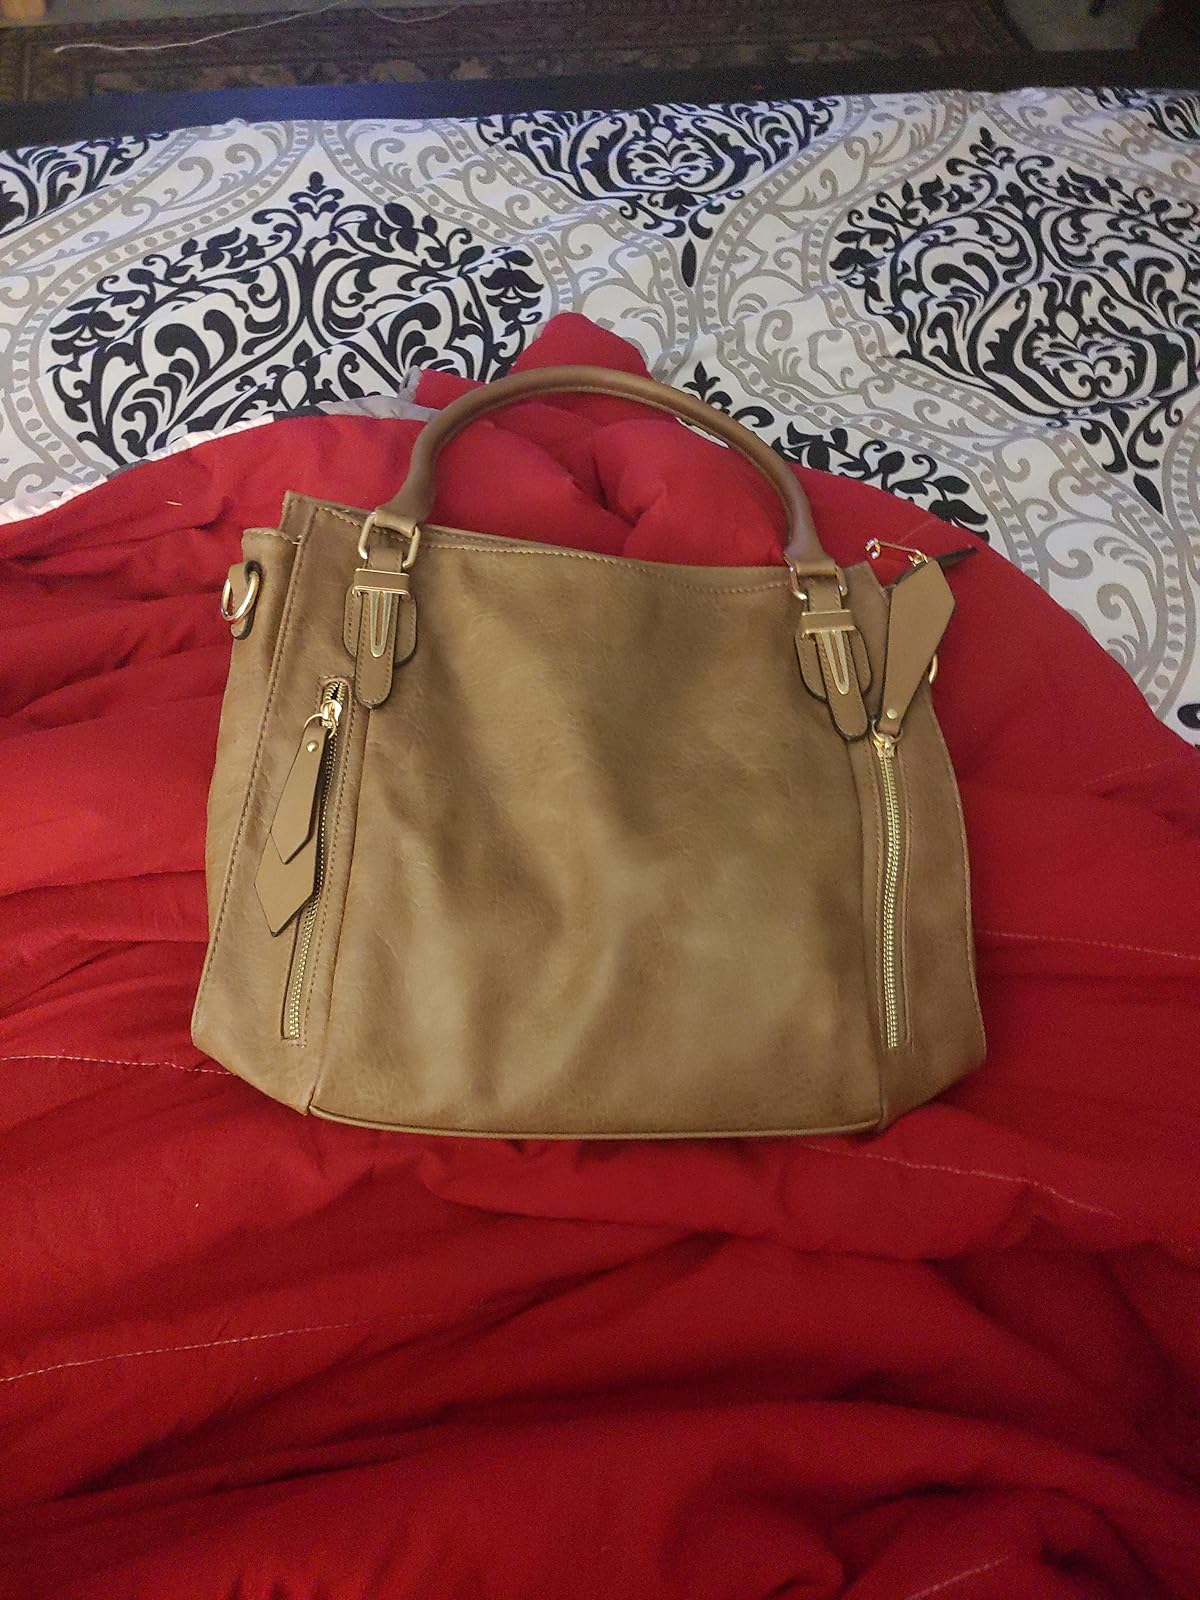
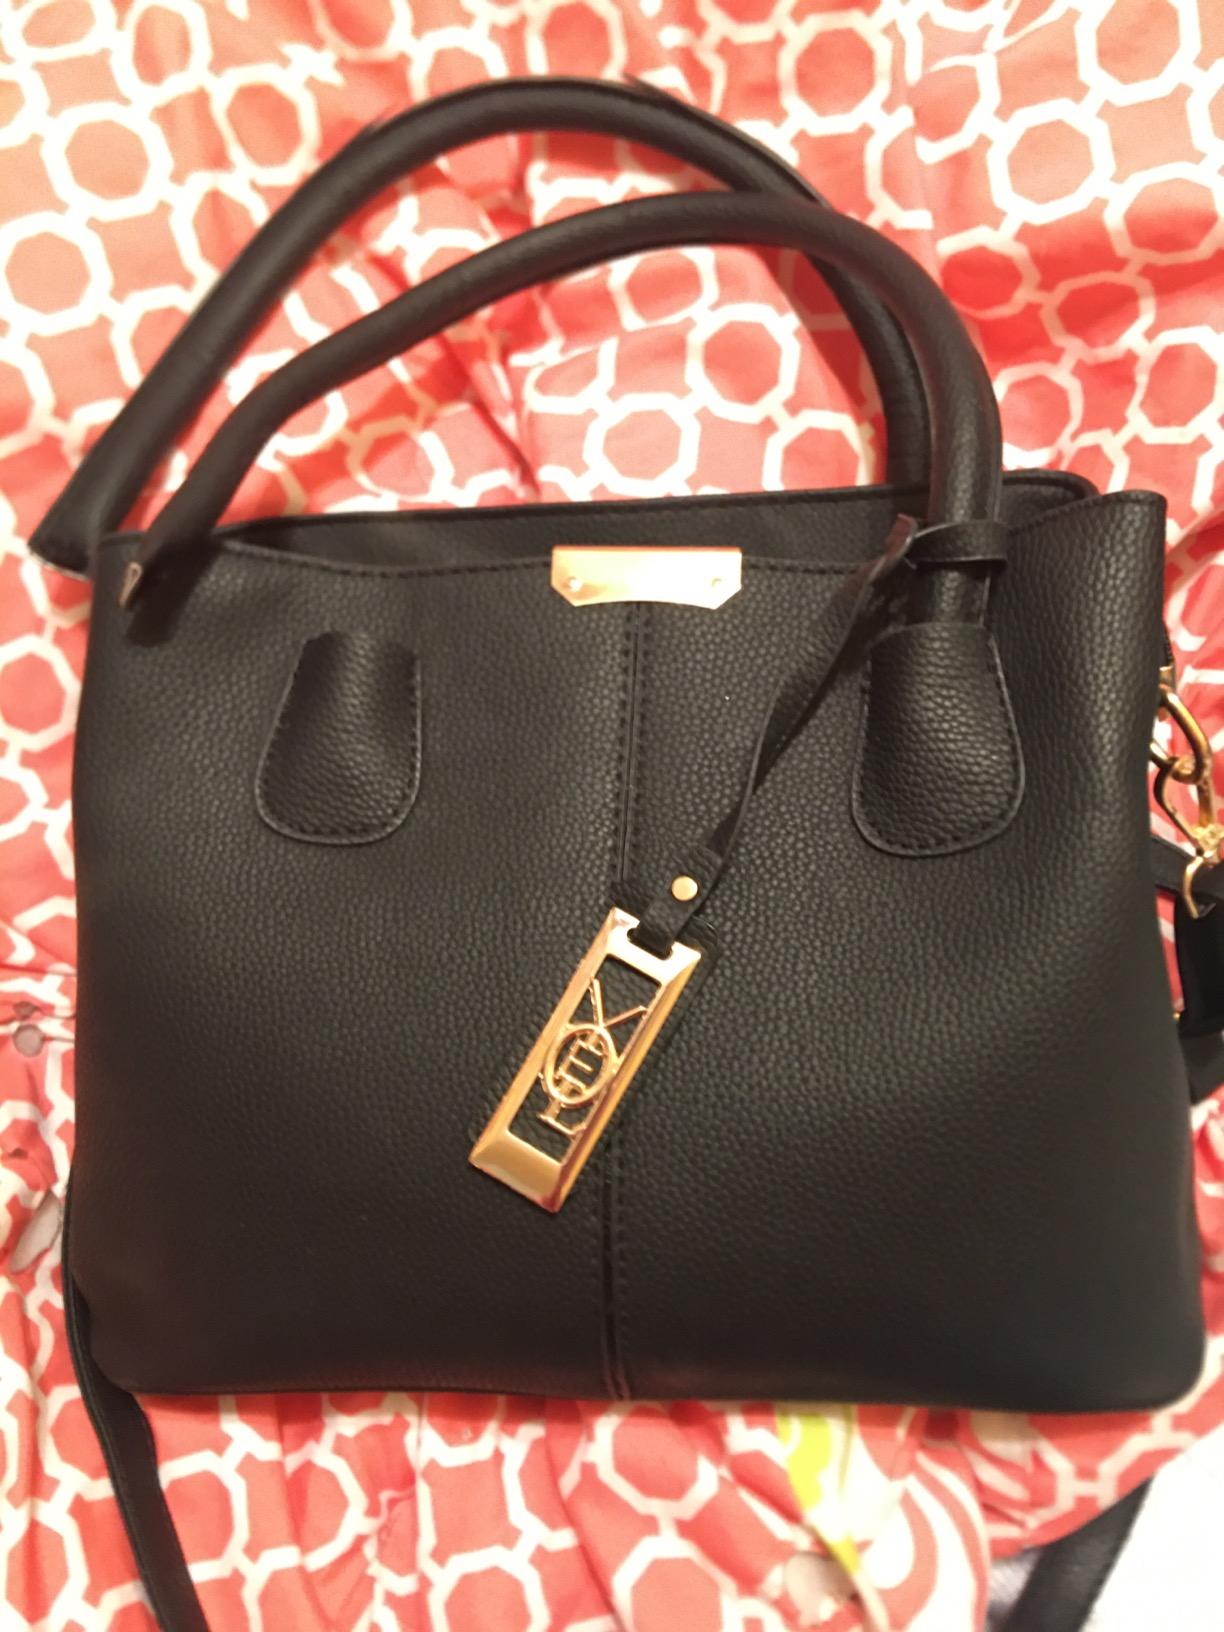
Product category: accessories_handbag
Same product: no